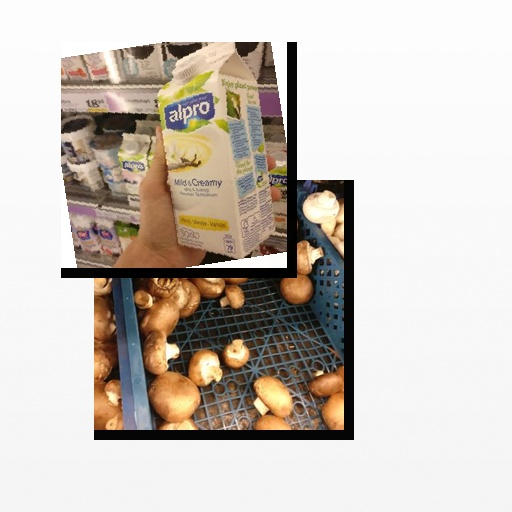
Food items: vanilla_soyghurt, mushroom